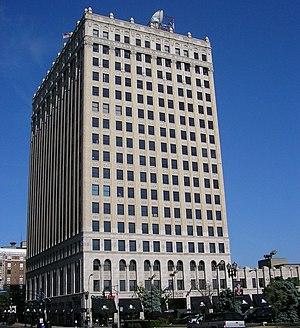
Le Downtown Louisville est le plus grand quartier des affaires de l'État du Kentucky aux États-Unis. Il est situé à Louisville entre la rivière Ohio au nord, la rue Hancock à l'est, la rue Jacob au sud et la 9ᵉ rue à l'ouest.